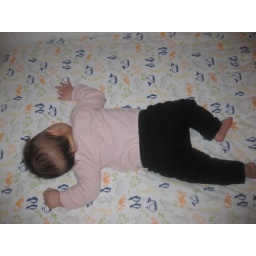
sleeping in her bed at my house comfortably